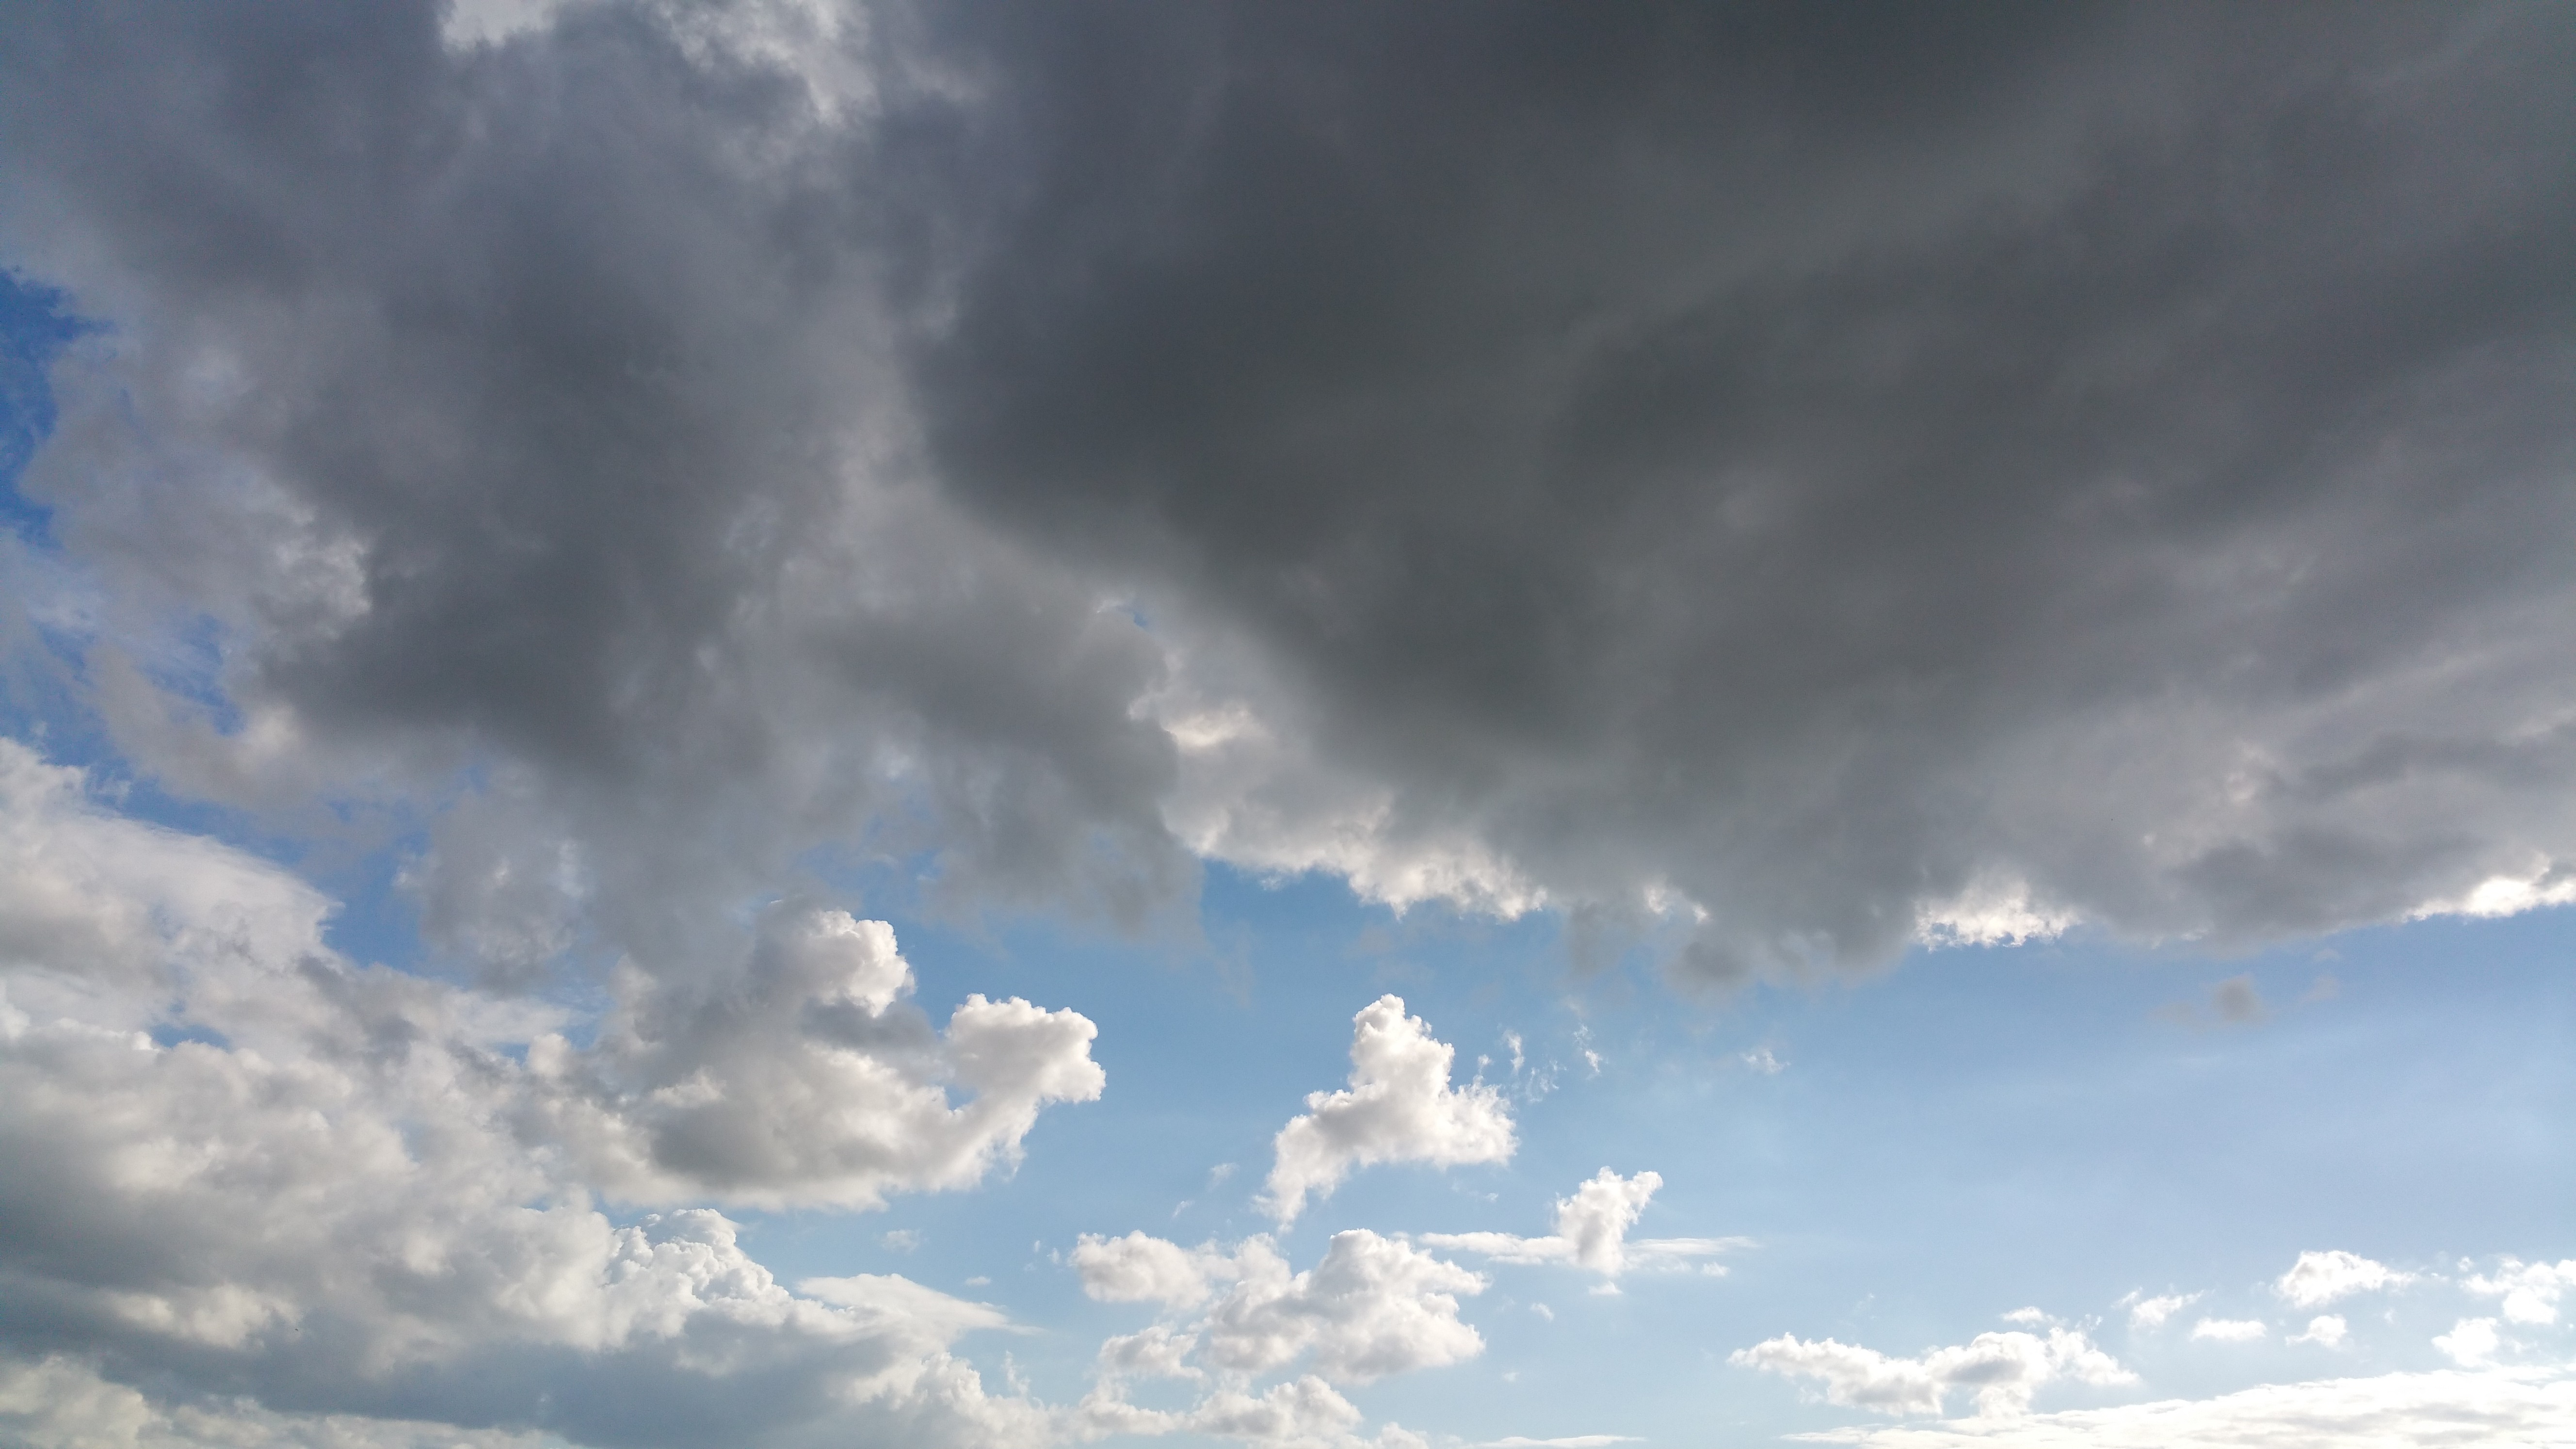
cloud, sky, sunlight, atmosphere, daytime, weather, cumulus, clouds, climate, meteorological phenomenon